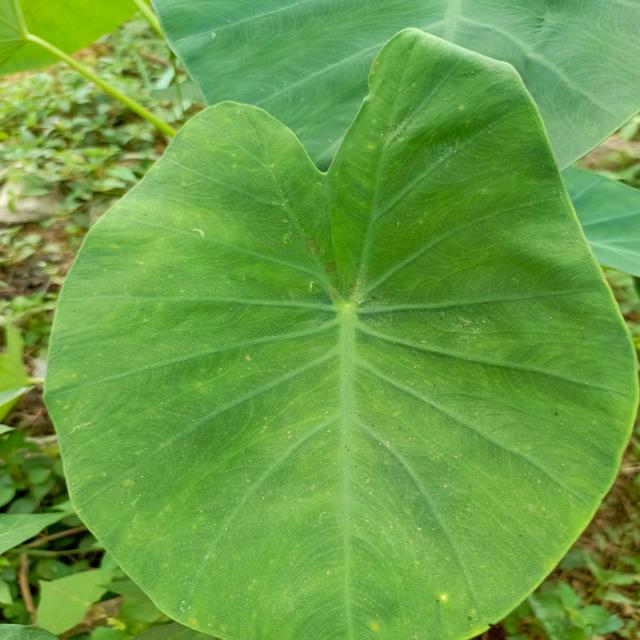
Label: Healthy